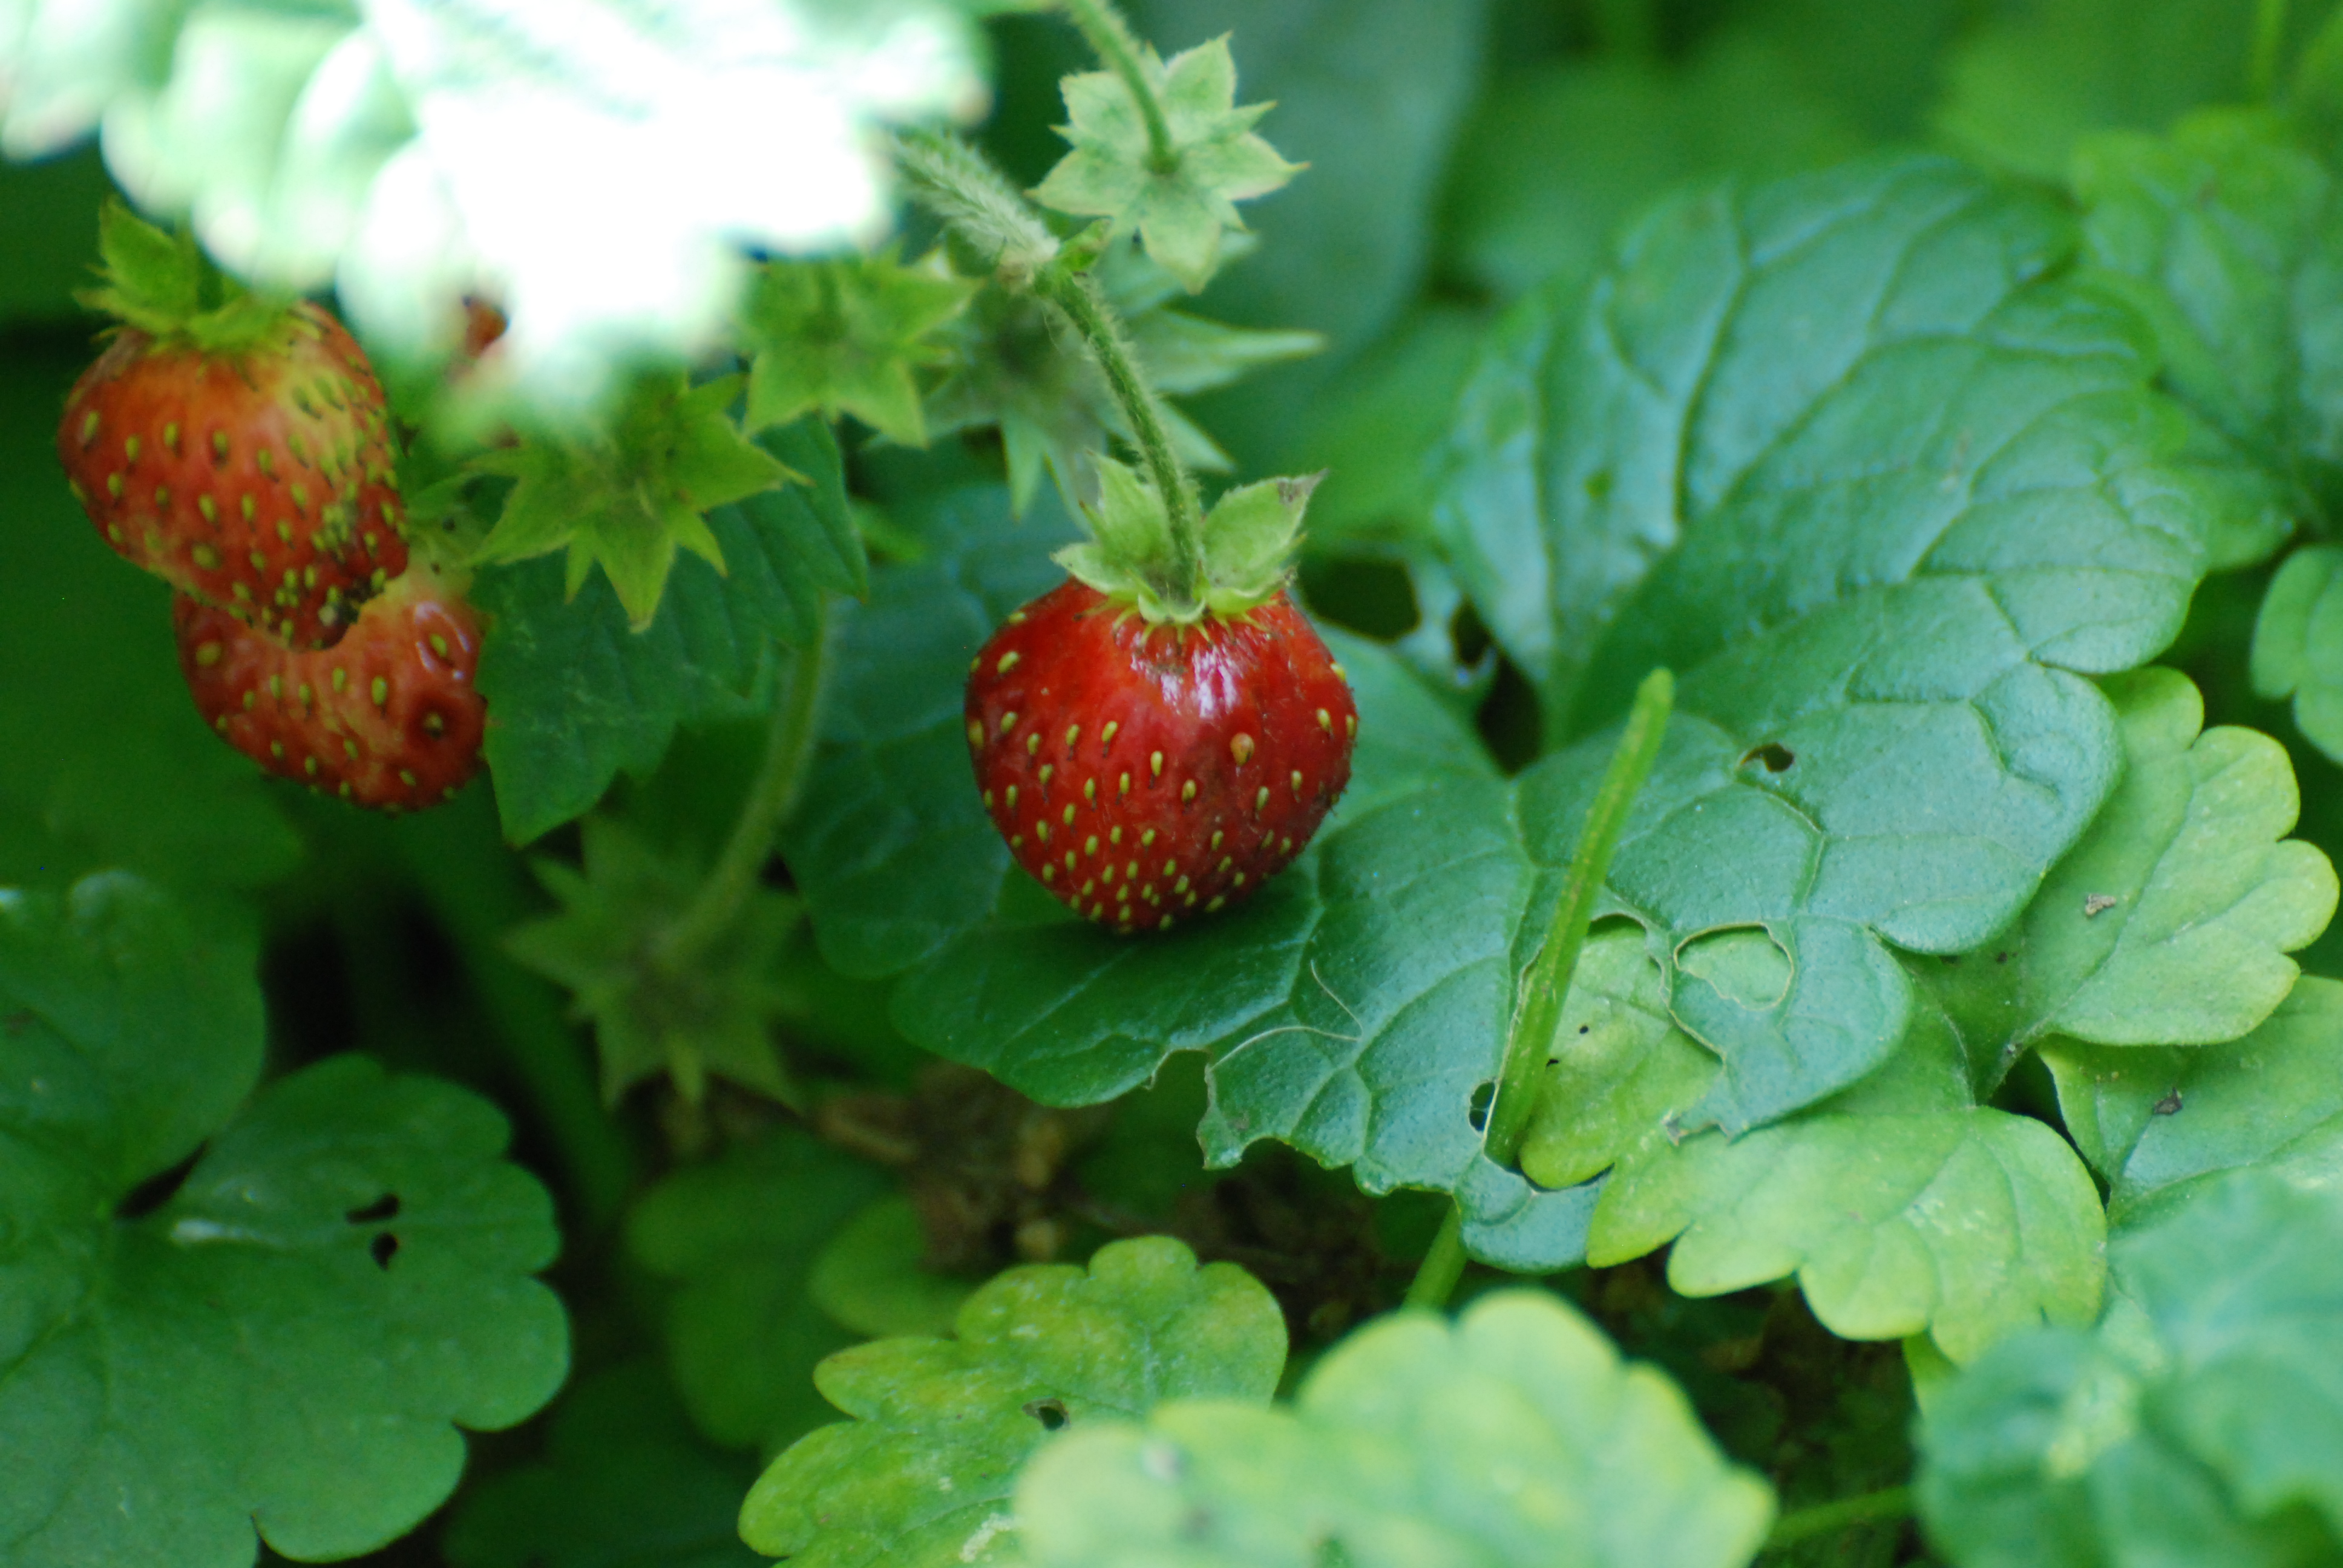
plant, fruit, berry, flower, food, herb, produce, nikon, strawberry, d80, strawberries, nikond80, flowering plant, annual plant, land plant